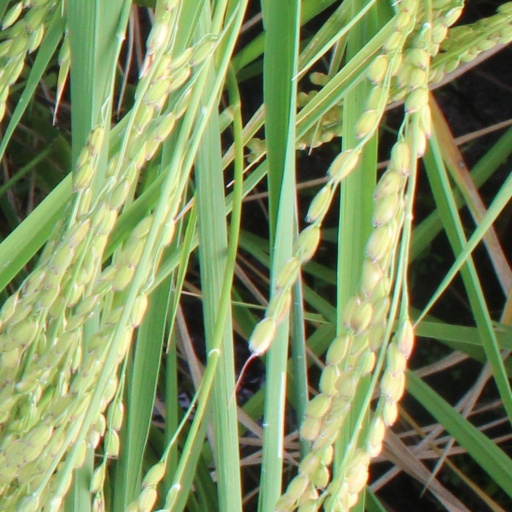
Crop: rice